Ashippun (CDP), Wisconsin

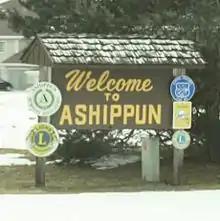
Welcome sign

The primary community area is actually split into two parts, Ashippun and Old Ashippun. Old Ashippun was the original location, but when the first railroad was built several miles away, a large portion of the community relocated, as occurred with nearby Lebanon.